HMS Belfast

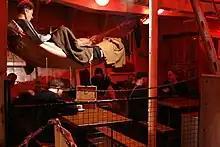
Arctic messdeck in a forward compartment.

The ship left Singapore on 26 March 1962 for the UK, sailing east via Hong Kong, Guam and Pearl Harbor, San Francisco, Seattle, British Columbia, Panama and Trinidad. She arrived at Portsmouth on 19 June 1962.